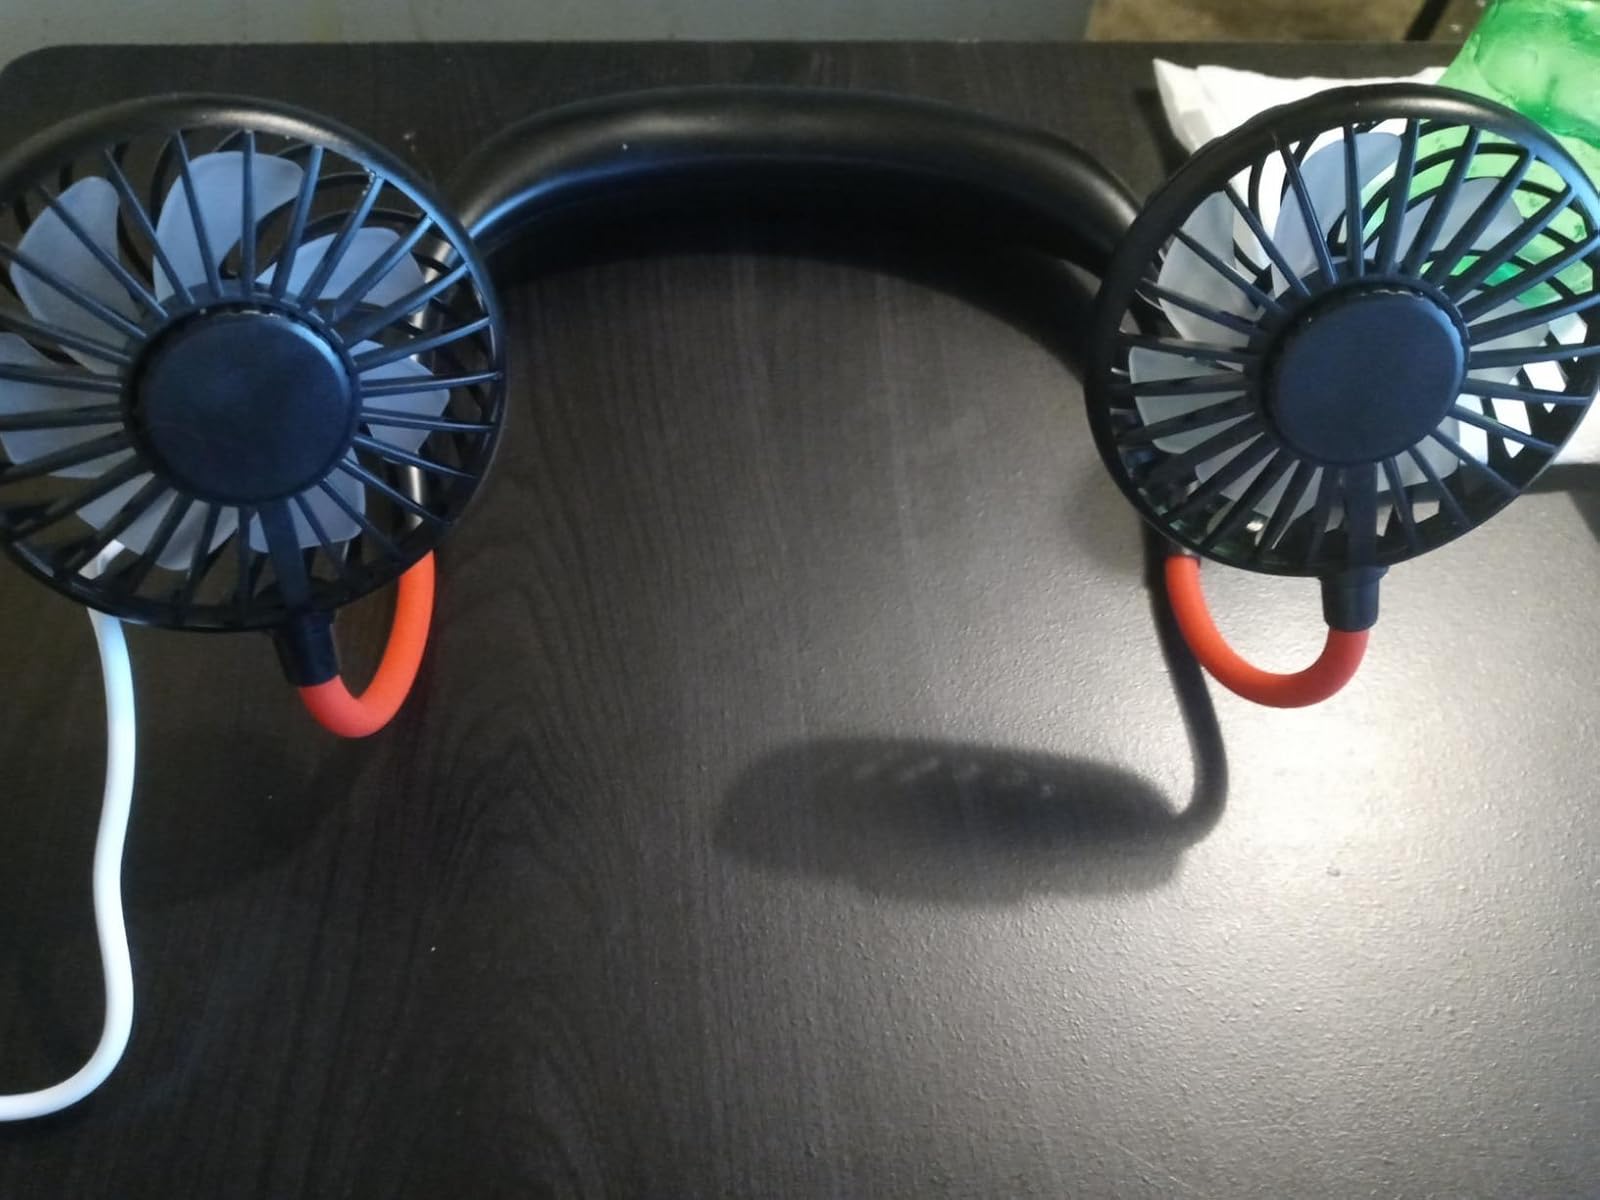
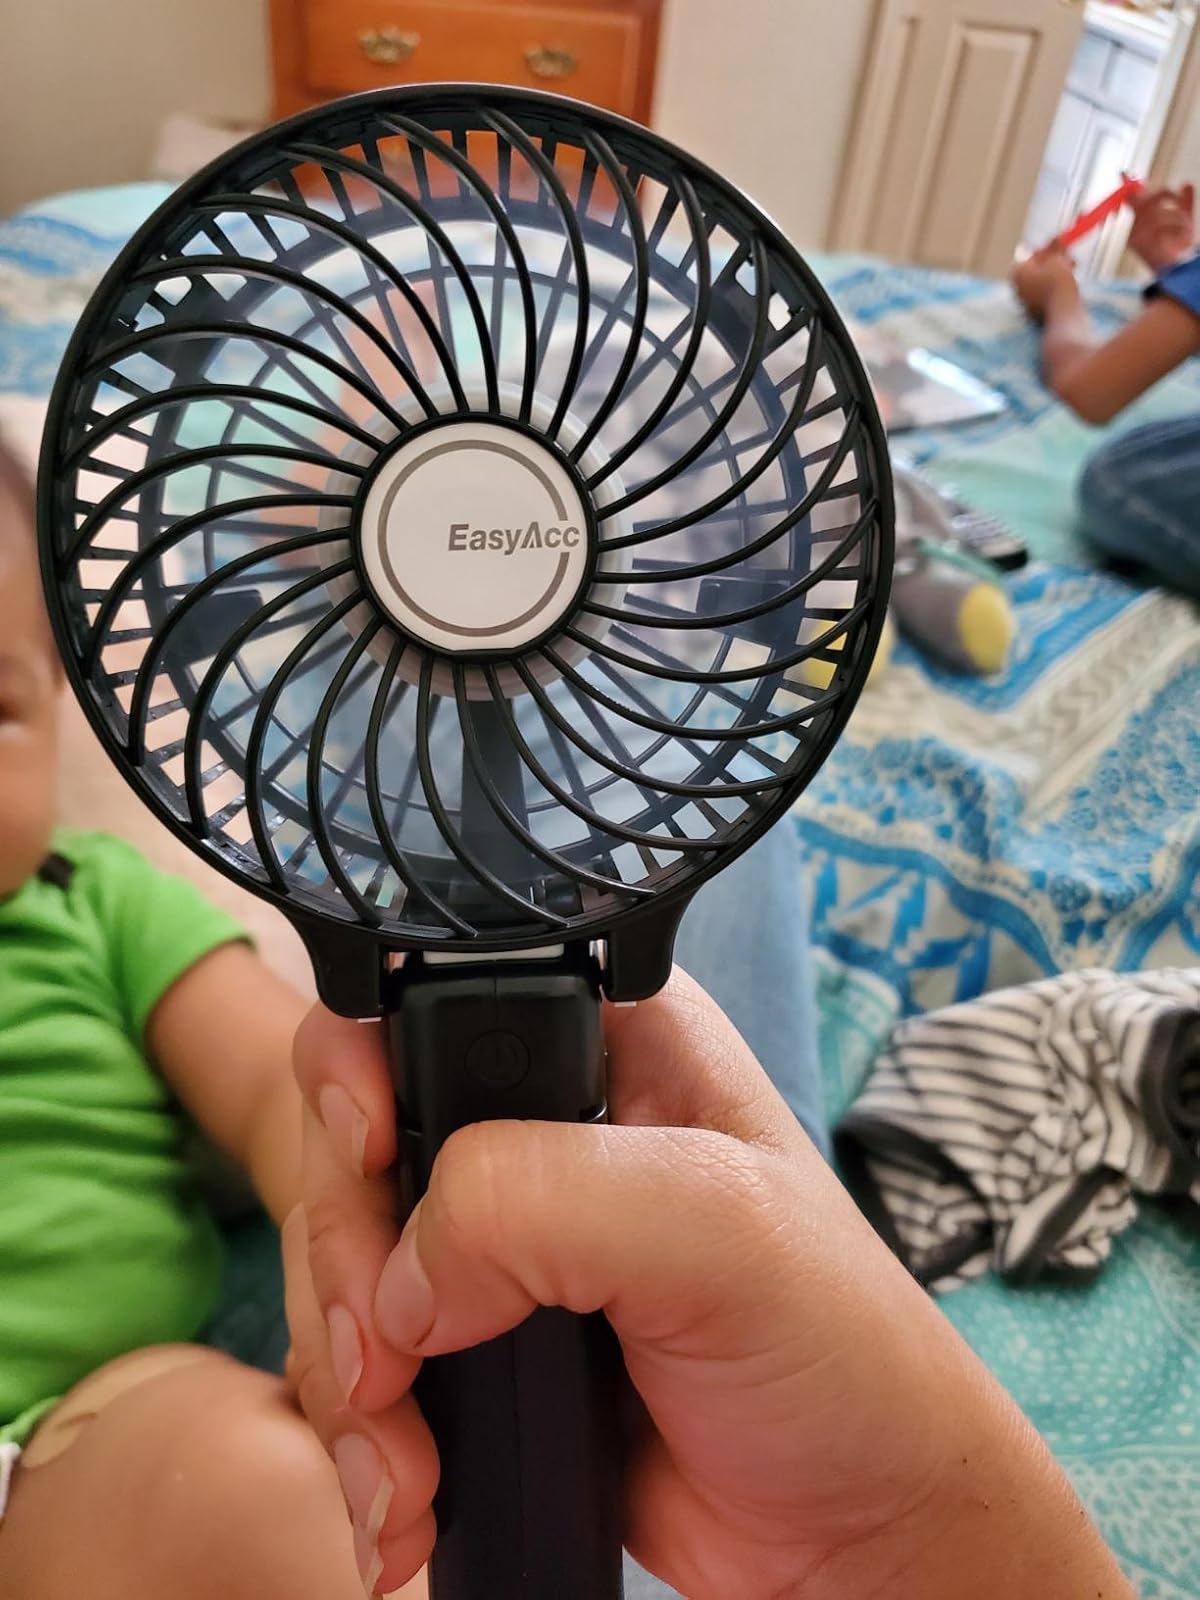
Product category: fan
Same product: no